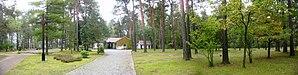
Le cimetière boisé d'Halbe est un cimetière militaire en Allemagne, land de Brandebourg, commune de Halbe où sont inhumés des soldats tombés à la bataille d'Halbe, des volontaires soviétiques ayant servi dans l’armée Vlassov, des travailleurs forcés russes, des soldats déserteurs allemands exécutés à Berlin-Tegel, les prisonniers du camp d'internement de Ketschendorf civils ou militaires exhumés et réinhumés à Halbe, et des victimes civiles collatérales de la guerre. Il est l’un des plus grands cimetières militaires d’Allemagne moins par regroupement de plusieurs cimetières que par réinhumation de personnes enterrés dans des fosses communes, des charniers ou des tombes collectives anonymes. Cela fait du cimetière boisé d'Halbe un lieu de mémoire particulier qui fait fi des origines, des confessions religieuses, des convictions politiques, des faits reprochés ou de la cause de la mort. Le caractère œcuménique y est très prononcé même si une croix y fut érigée a posteriori sans qu’il y ait pour autant une chapelle funéraire associée à un culte particulier.